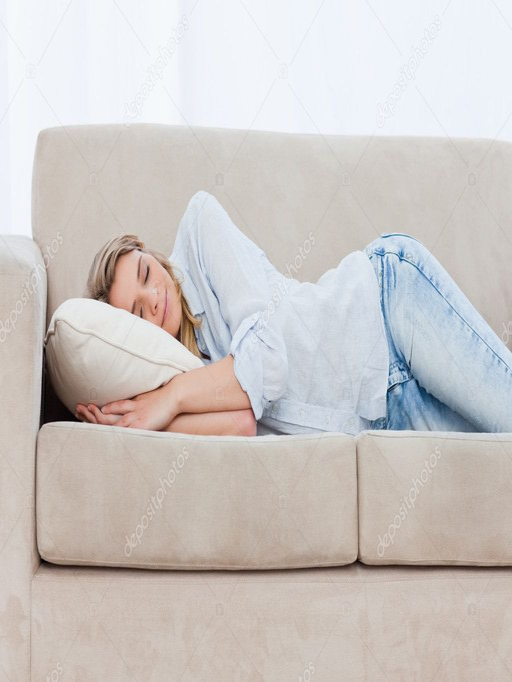
a sleeping woman is lying on a couch -- stock photo #